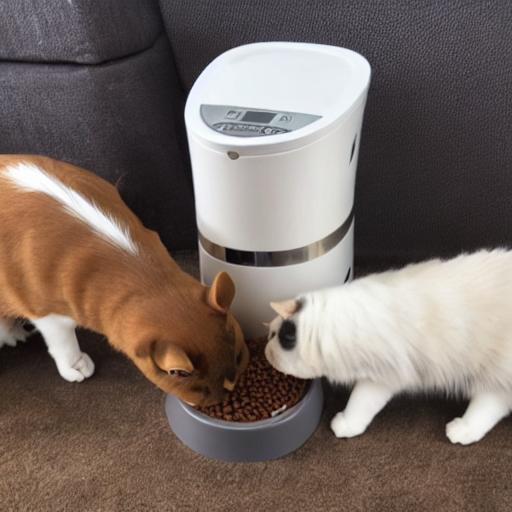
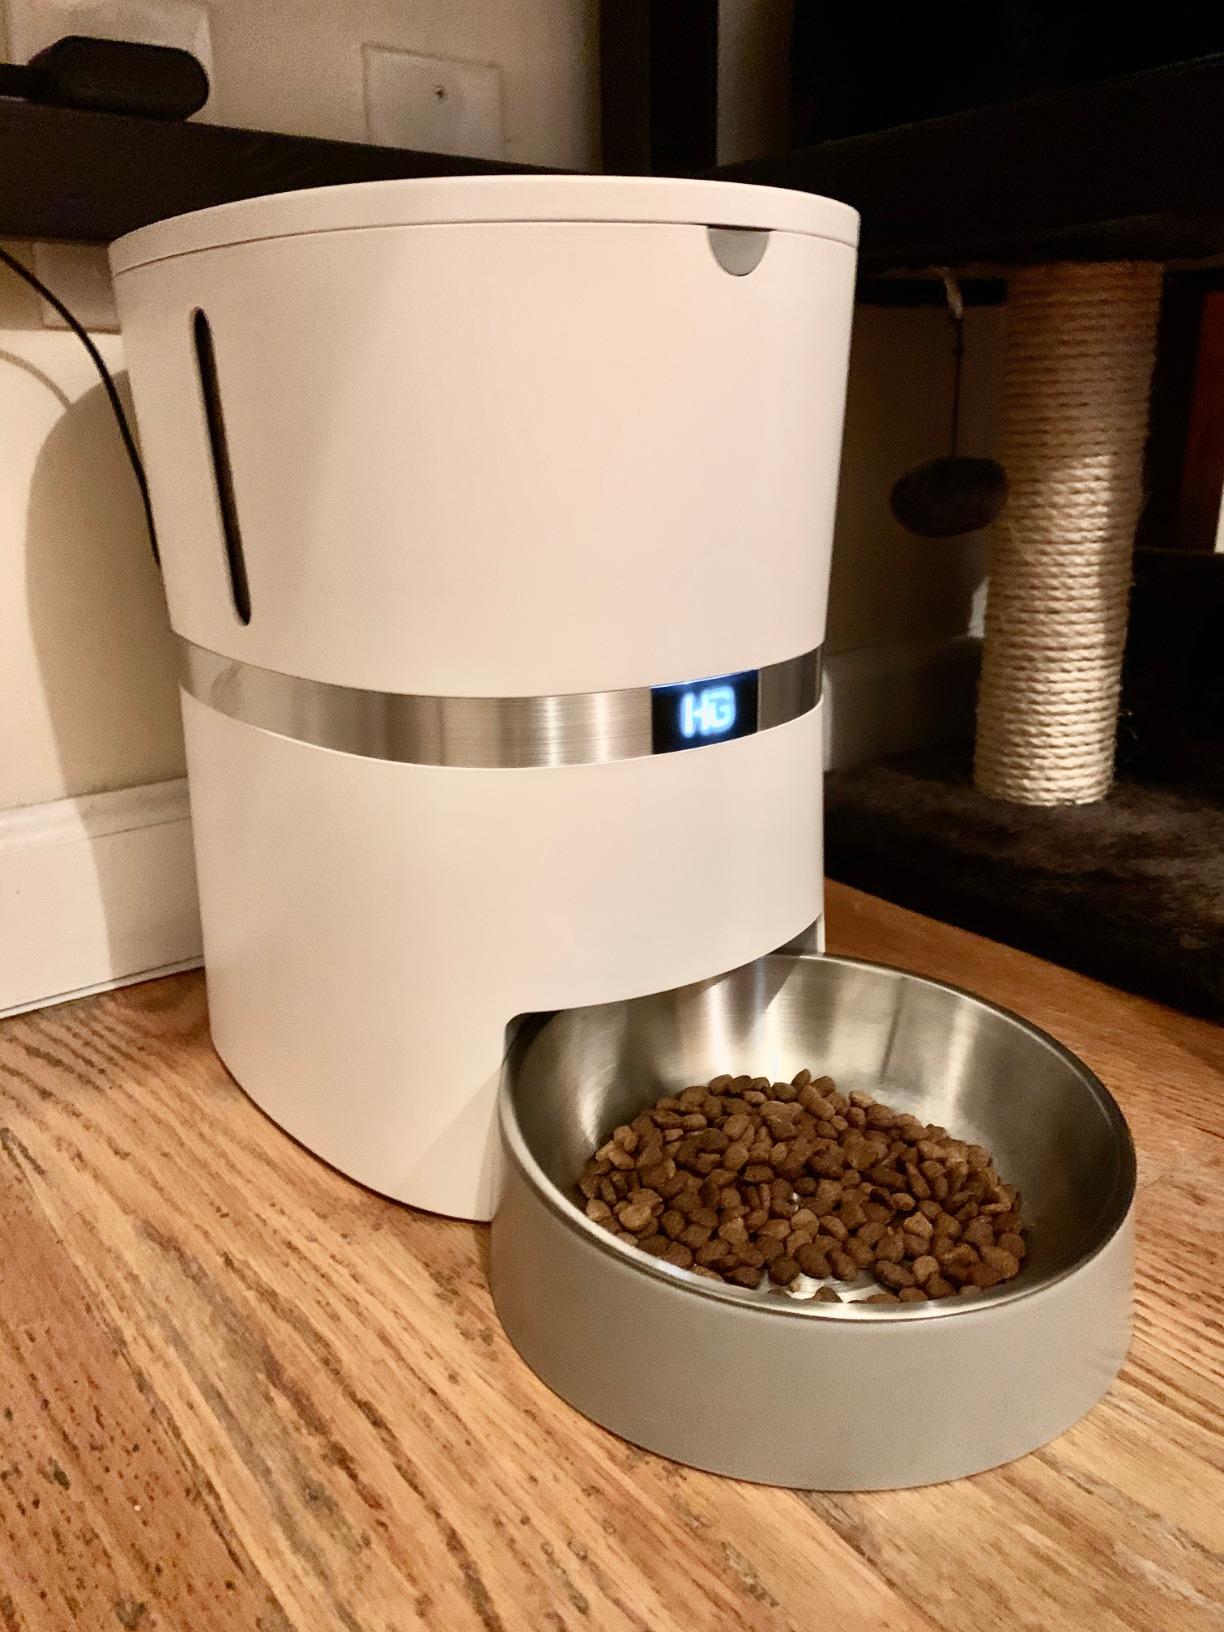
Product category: items_feeder
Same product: no